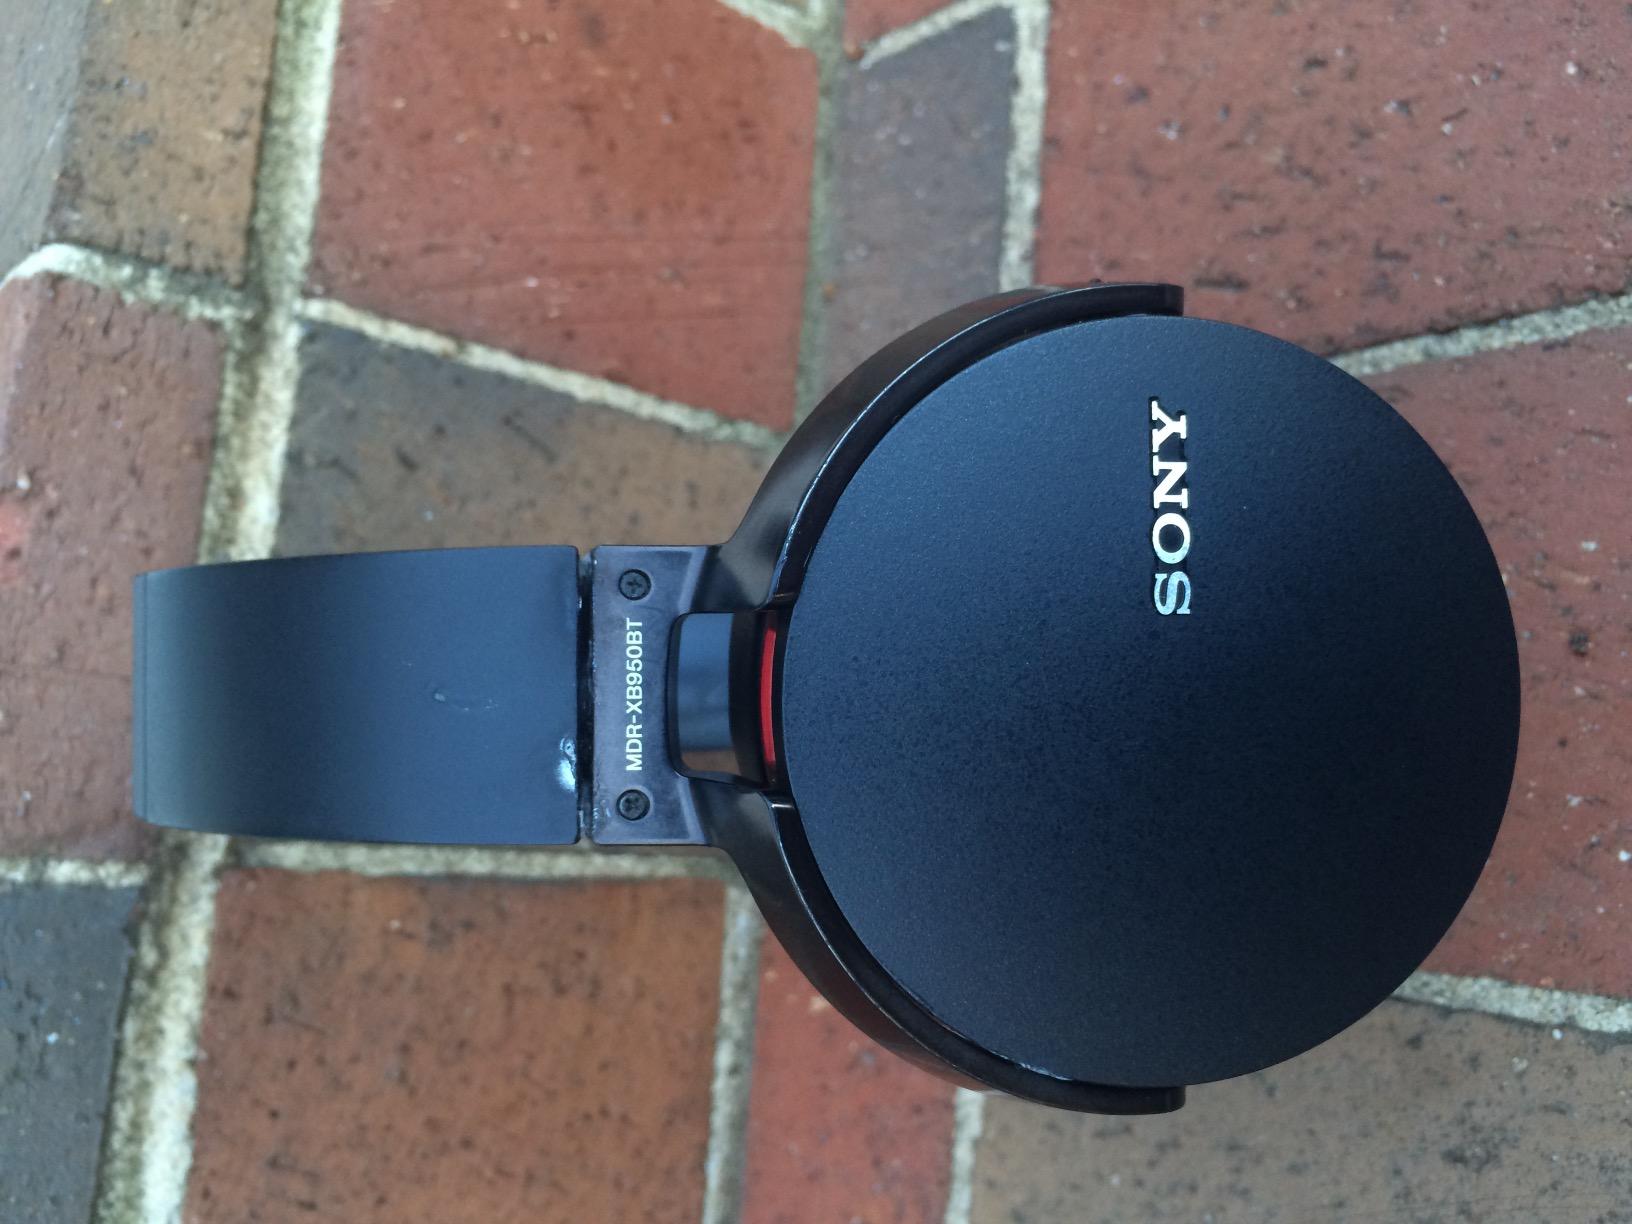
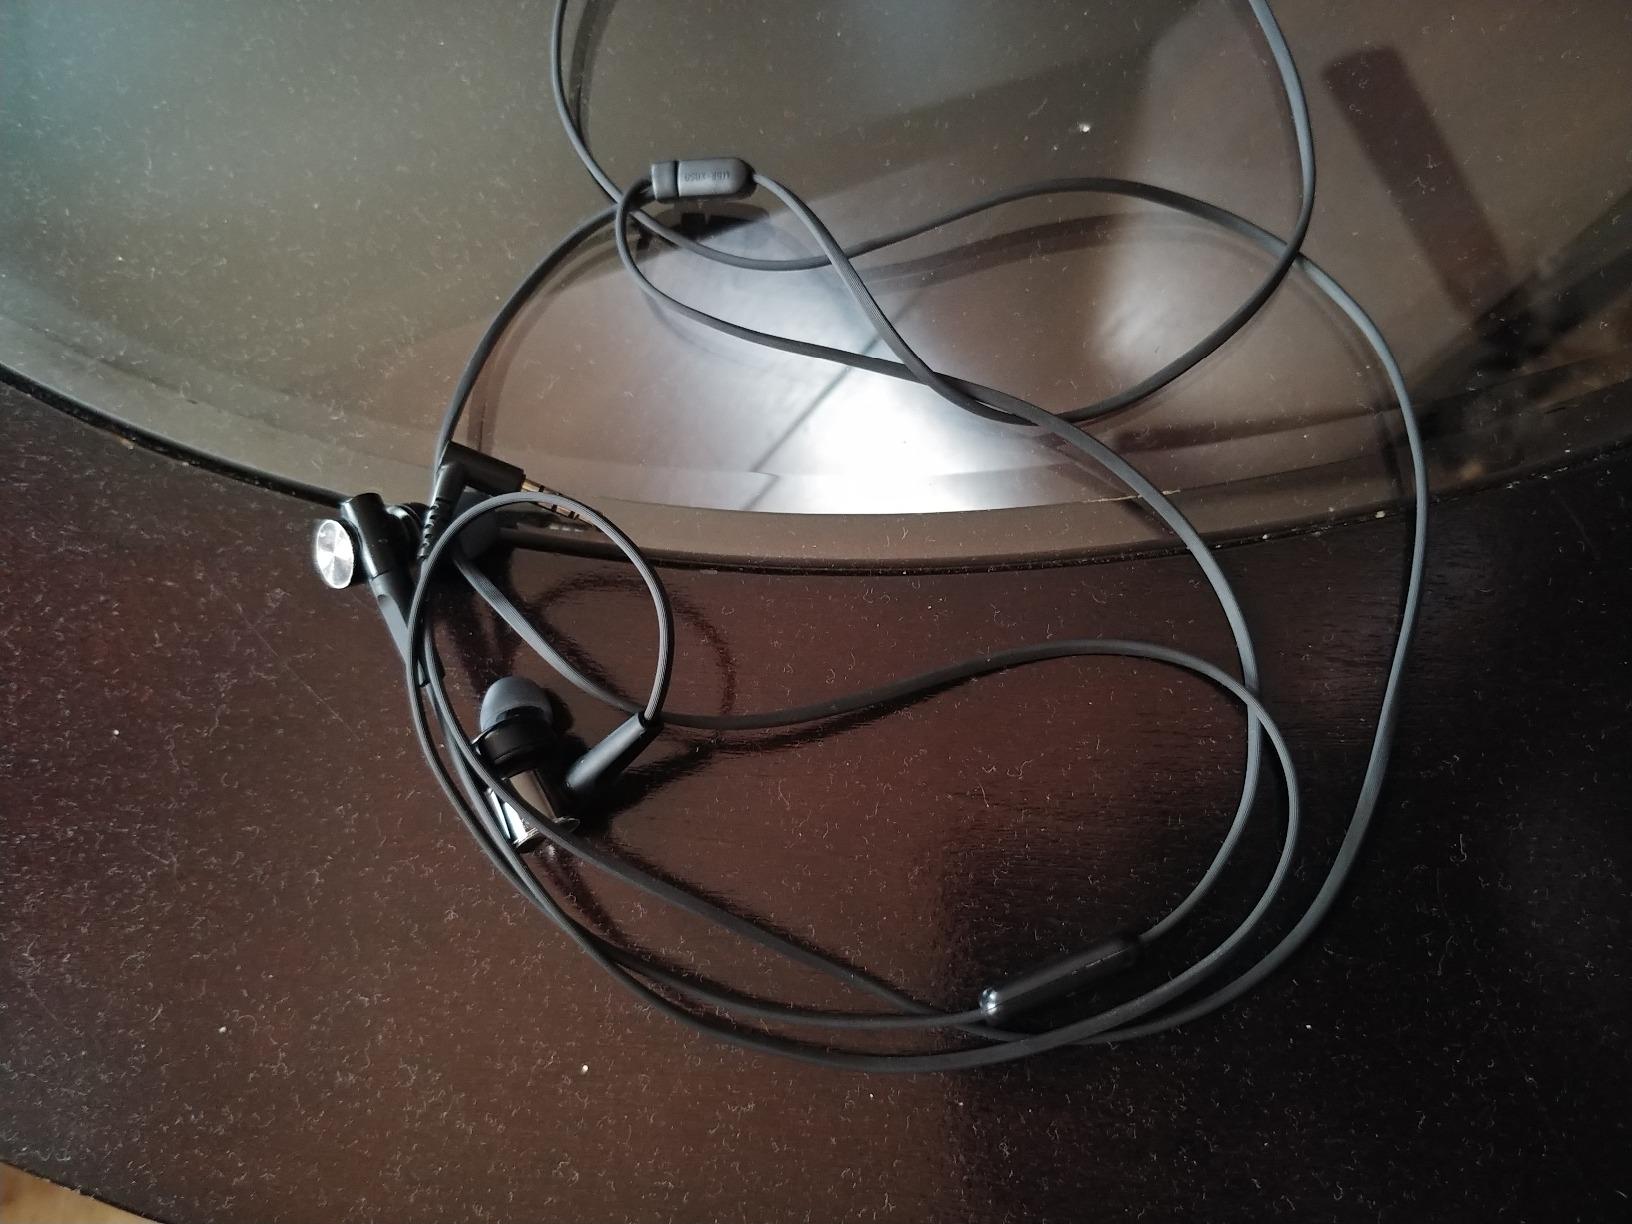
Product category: headphones
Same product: no